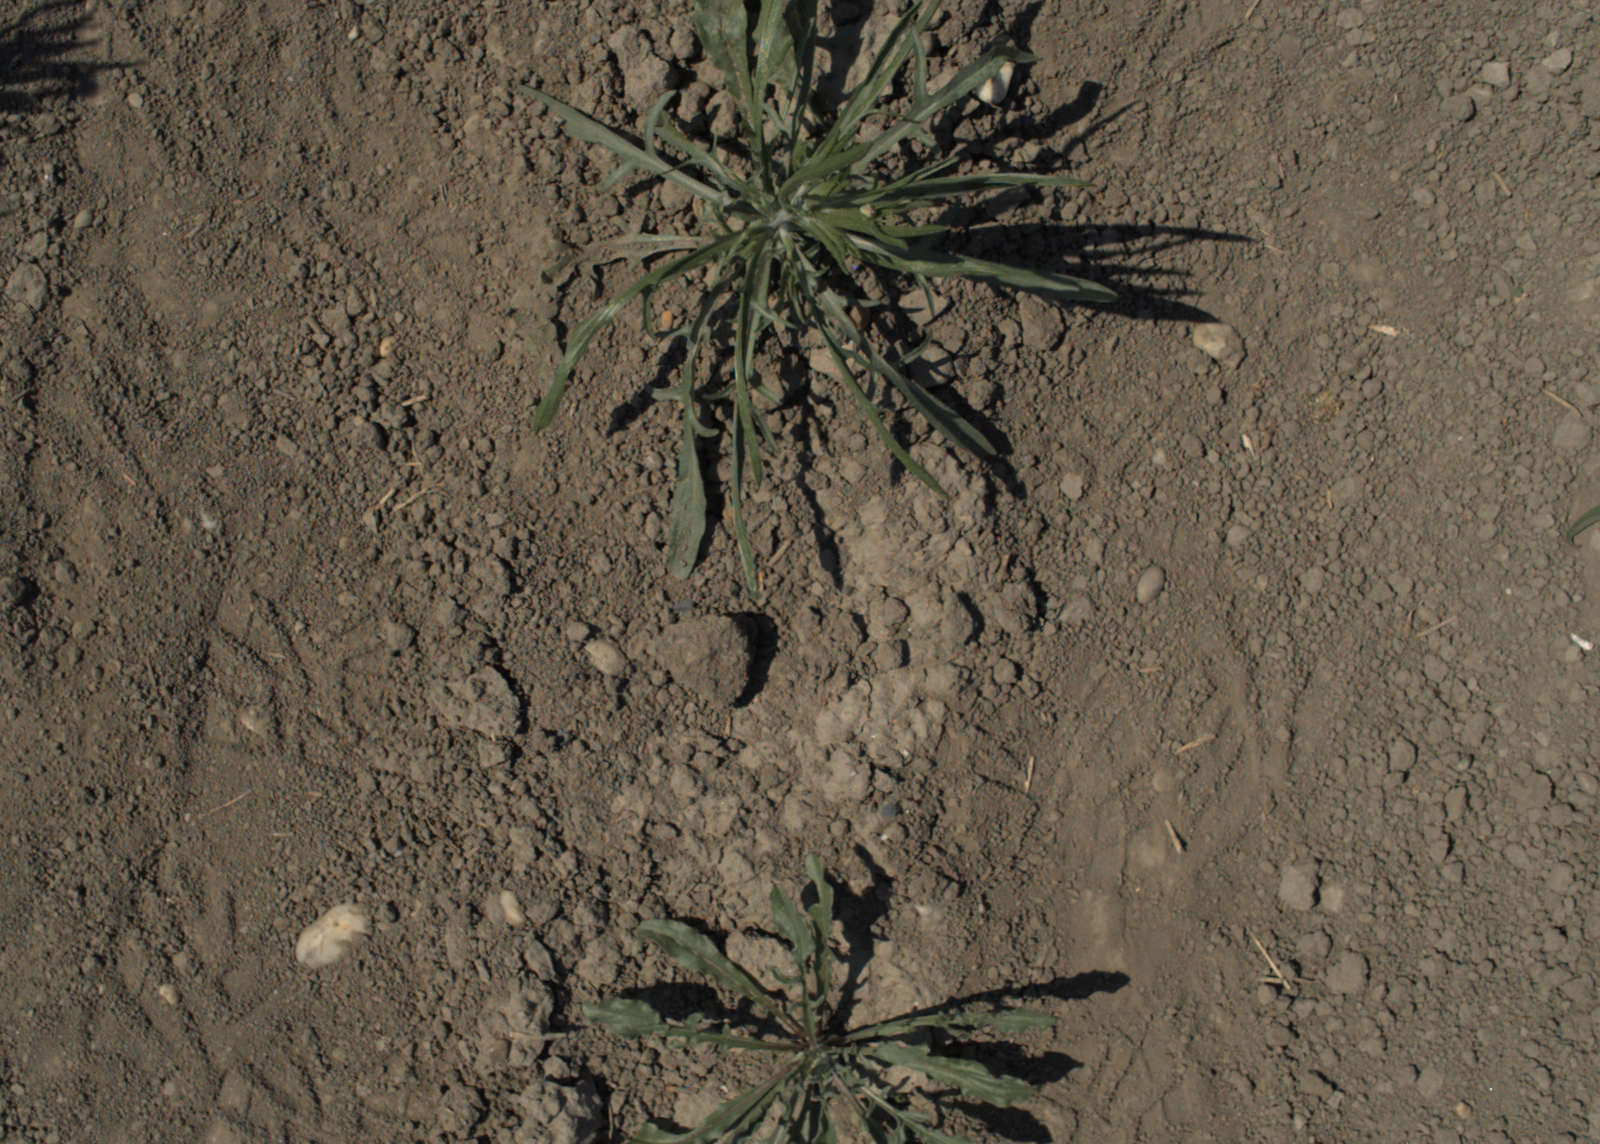
Capture date: 18.06.2021 11:00:49
Weather: sunny
Wind: medium
Seeding date: 27.04.2021
Plant canopy height (mm): 766